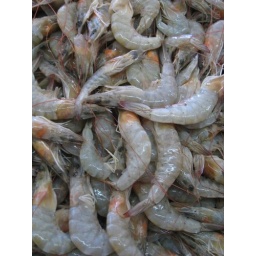
Prawns in the fish market in Cabo Frio.